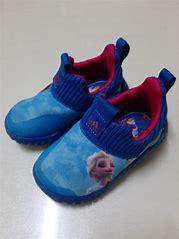
Brand: adidas
Model: Rapidazen I